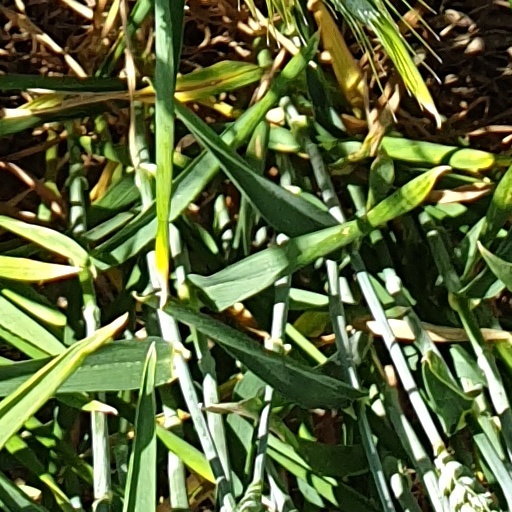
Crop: wheat